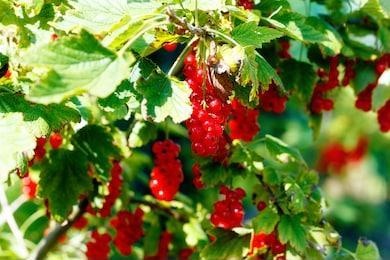
Label: redcurrant